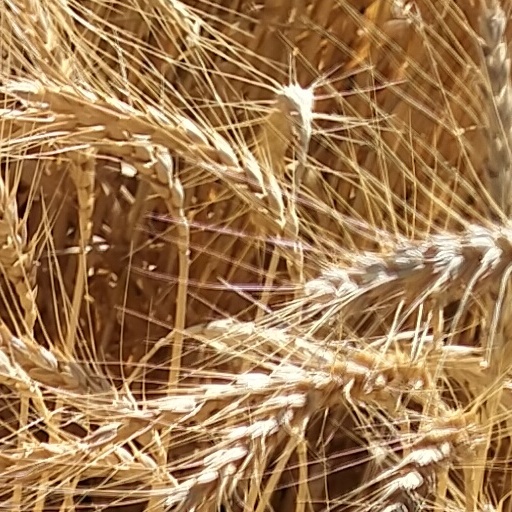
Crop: wheat